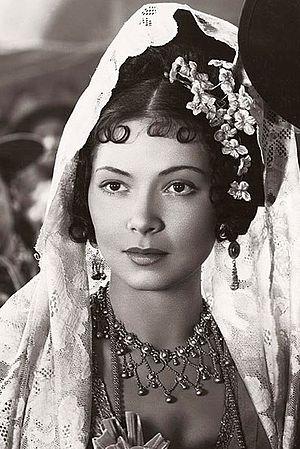
Steffi Duna, de son vrai nom Stephanie Berindey, est une actrice, chanteuse et danseuse d'origine hongroise, née à Budapest le 8 février 1910, morte à Beverly Hills le 22 avril 1992.